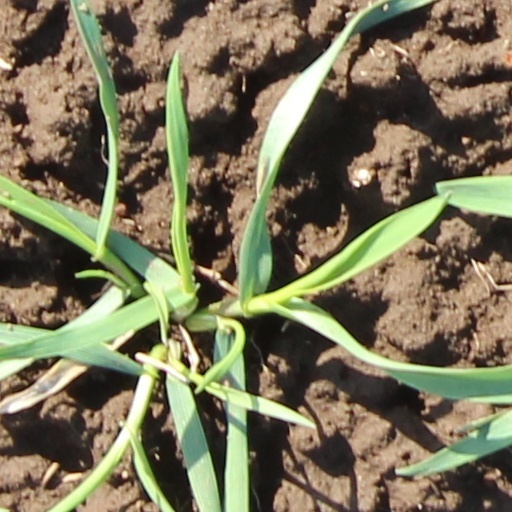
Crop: wheat